Bill Johnston (cricketer)

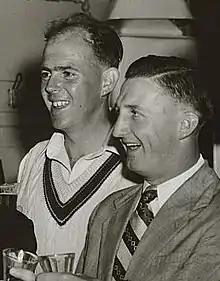
Bill Johnston and Les Favell on 31 December 1954

The 1954–55 series against England was to be Johnston's last Test success. He took 19 wickets at 22.26 in the first four Tests before missing the last as England took the low-scoring series 3–1. After going wicketless in the opening season's tour match against the Englishmen, Johnston took a total of 7/122 against South Australia and retained his place in the team. He took 3/106 as Australia won the First Test by an innings.